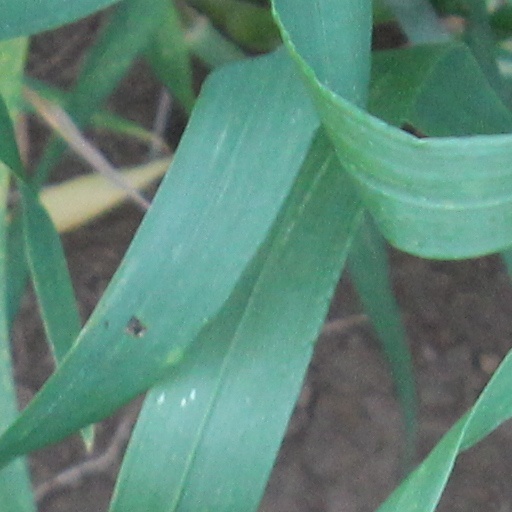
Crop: wheat